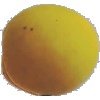
Label: Peach 2